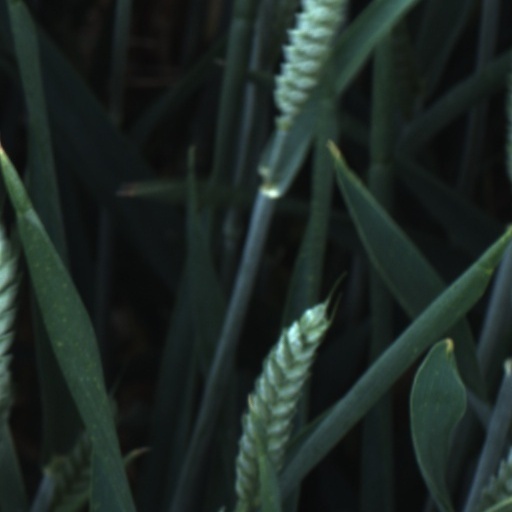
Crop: wheat